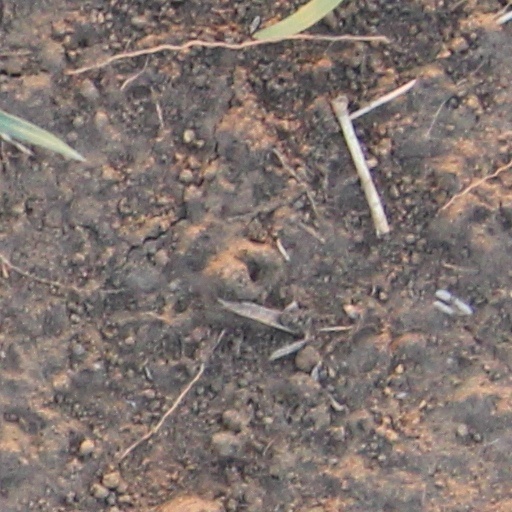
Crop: wheat